White Rose

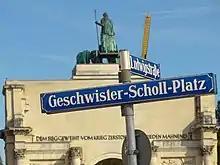
""Geschwister-Scholl-Platz"" – Scholl Siblings Square, outside the university main building, Munich, Germany

Willi Graf had already been arrested on 18 February 1943; in his interrogations, which continued until his execution in October 1943, he successfully covered other members of the group. Alexander Schmorell was recognized, denounced and arrested on 24 February 1943, after his return to Munich following an unsuccessful effort to travel to Switzerland. Kurt Huber was taken into custody on 26 February, and only then did the Gestapo learn about his role within the White Rose group.